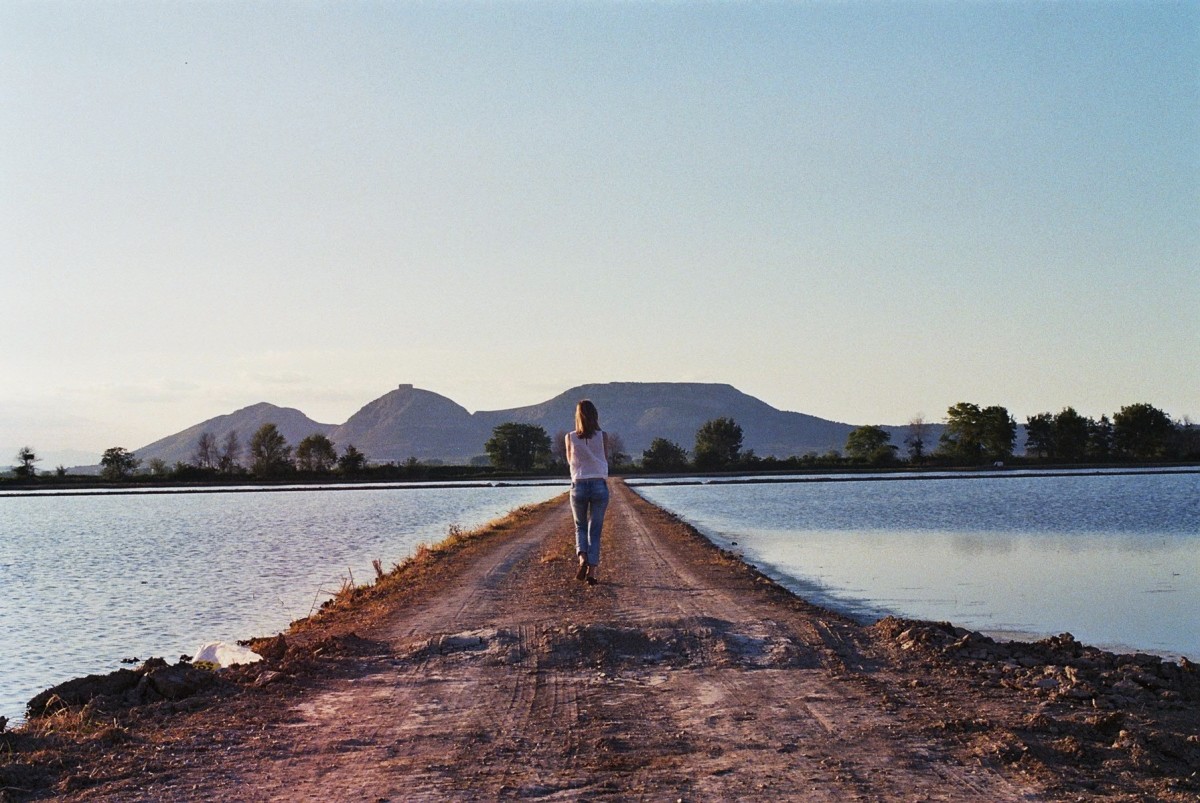
Tags: landscape, sea, coast, path, outdoor, sand, ocean, horizon, girl, woman, morning, shore, wave, lake, vacation, reflection, bay, reservoir